Sky position (RA, Dec in degrees): 51.37, 0.2785
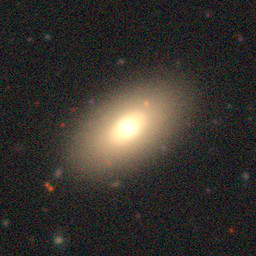
Galaxy morphology: In-between Round Smooth Galaxies